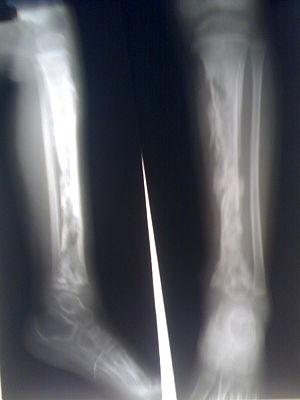
L’ostéomyélite hématogène est une infection osseuse due à un germe qui atteint l'os par voie hématogène. Elle siège préférentiellement au niveau des métaphyses des os longs.